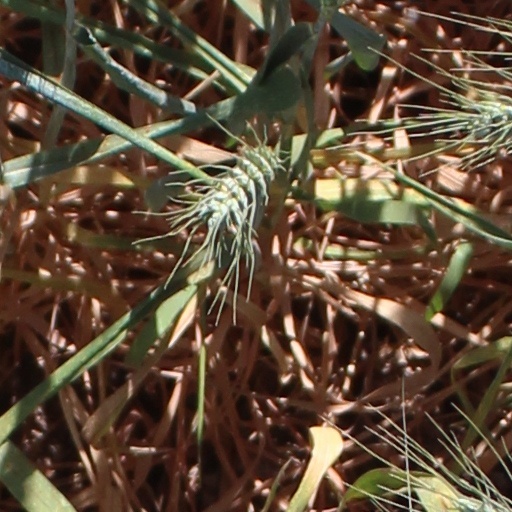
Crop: wheat